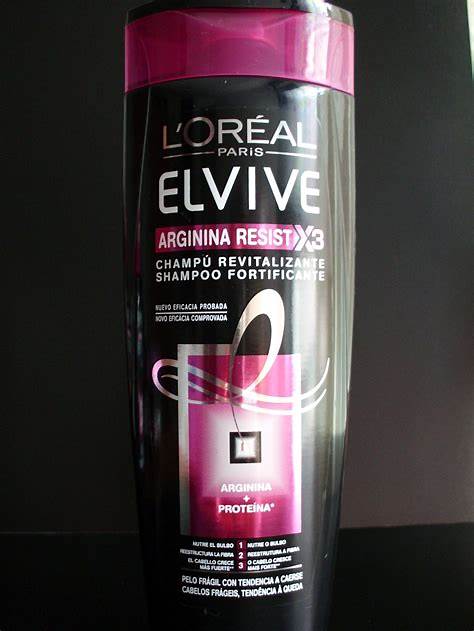
Waste category: plastic